George Souris

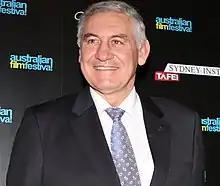

George Souris (born 12 July 1949) is an Australian politician and former member of the New South Wales Legislative Assembly, representing Upper Hunter for the Nationals from 1988 to 2015. Souris is a former leader of the National Party in NSW.